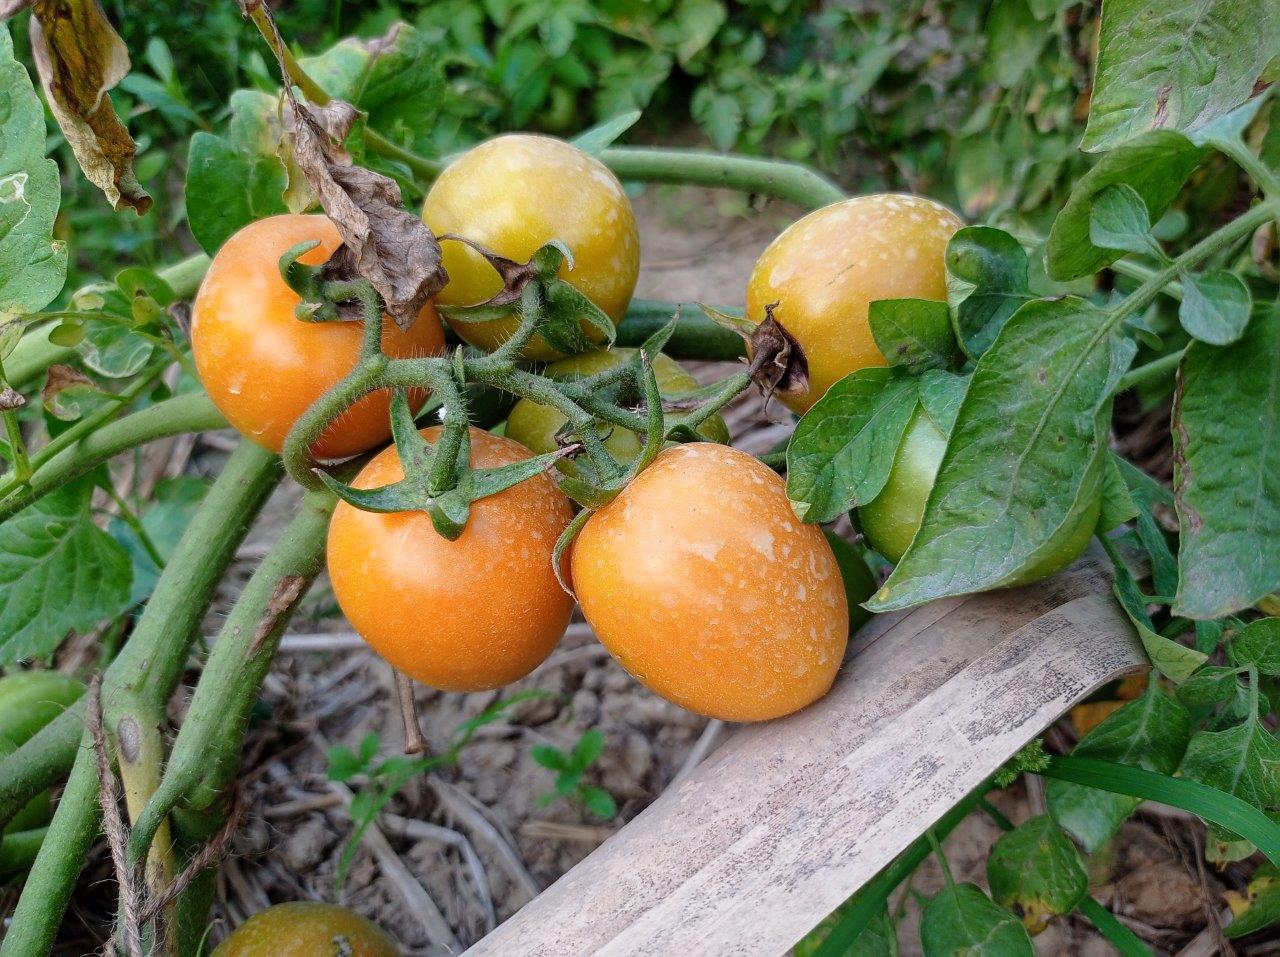
Maturity: Mature